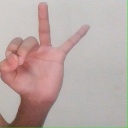
अक्षर: ण